Yamato: The New Voyage

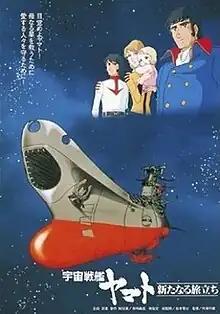
Poster

, also known as Bon Voyage Yamato, is a 1979 Japanese animated television movie that was first broadcast on Fuji TV. This was the third movie in the "Space Battleship Yamato" saga (however, "Be Forever Yamato" is the third theatrical movie) and the sequel to Space Battleship Yamato II. The Yamato crew must defeat the new Dark Nebula Empire. This film is the first in a two-part story arc that continues in Be Forever Yamato. It later got a remake in 2021 and 2022 under as the two-part movie .